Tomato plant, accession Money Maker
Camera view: vertical (180 deg); turntable rotation: 150 degrees
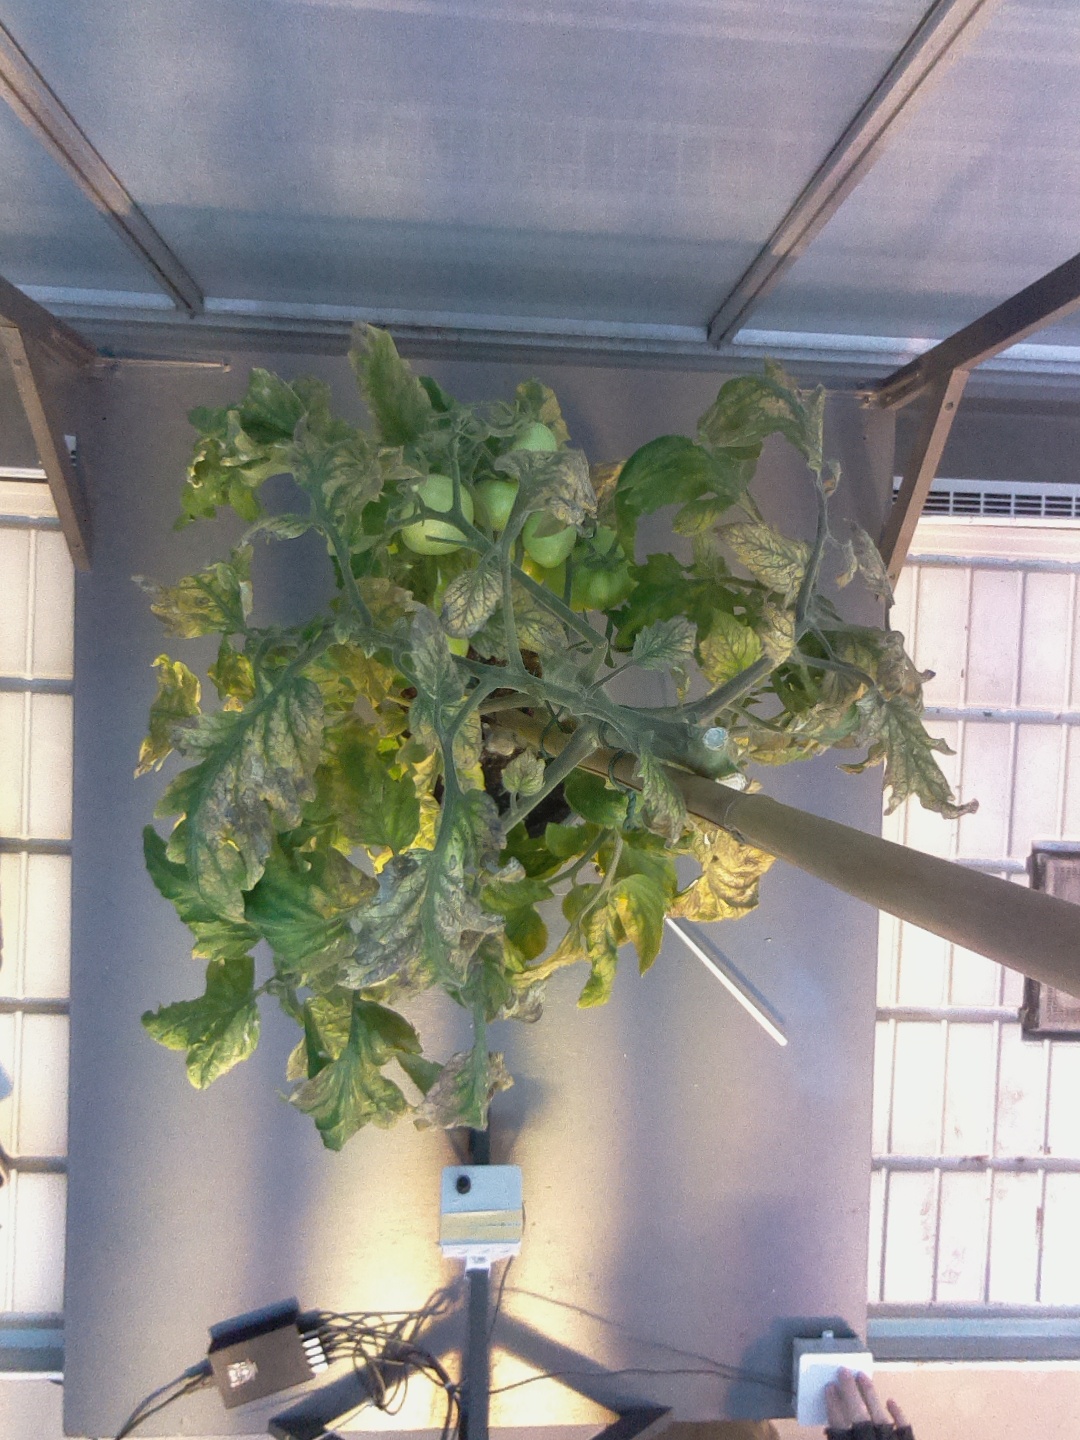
BBCH growth stage 79: 90% -100% of final fruit size